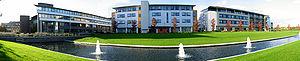
L'université de Warwick est une université anglaise située à Coventry dans les Midlands de l'Ouest, à environ 150 kilomètres de Londres. Elle fut fondée en 1965. Warwick est membre du Russell Group.